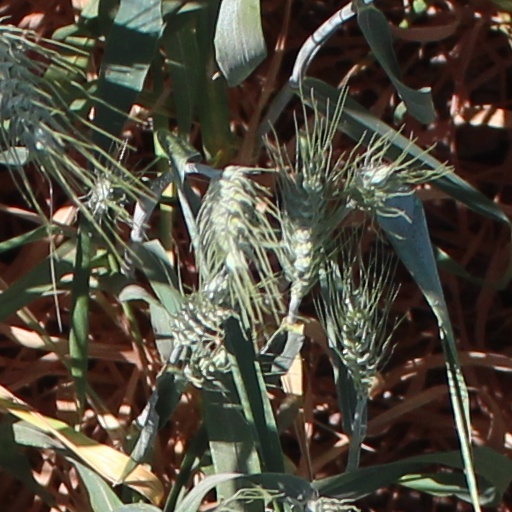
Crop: wheat